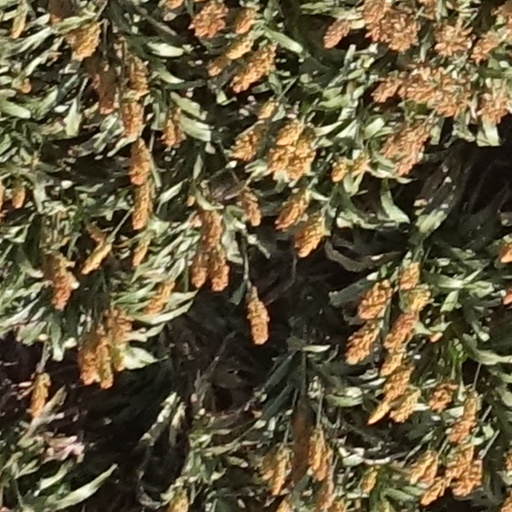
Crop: sorghum